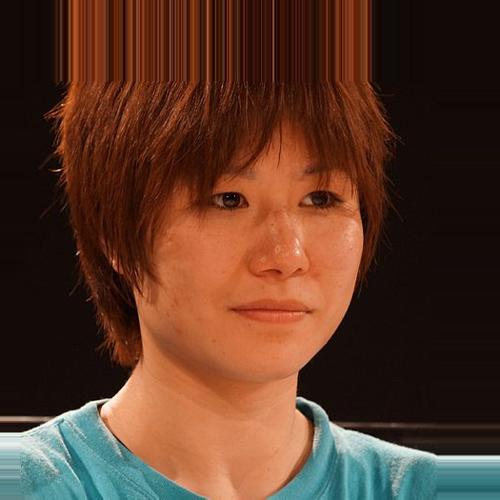
Age: 26